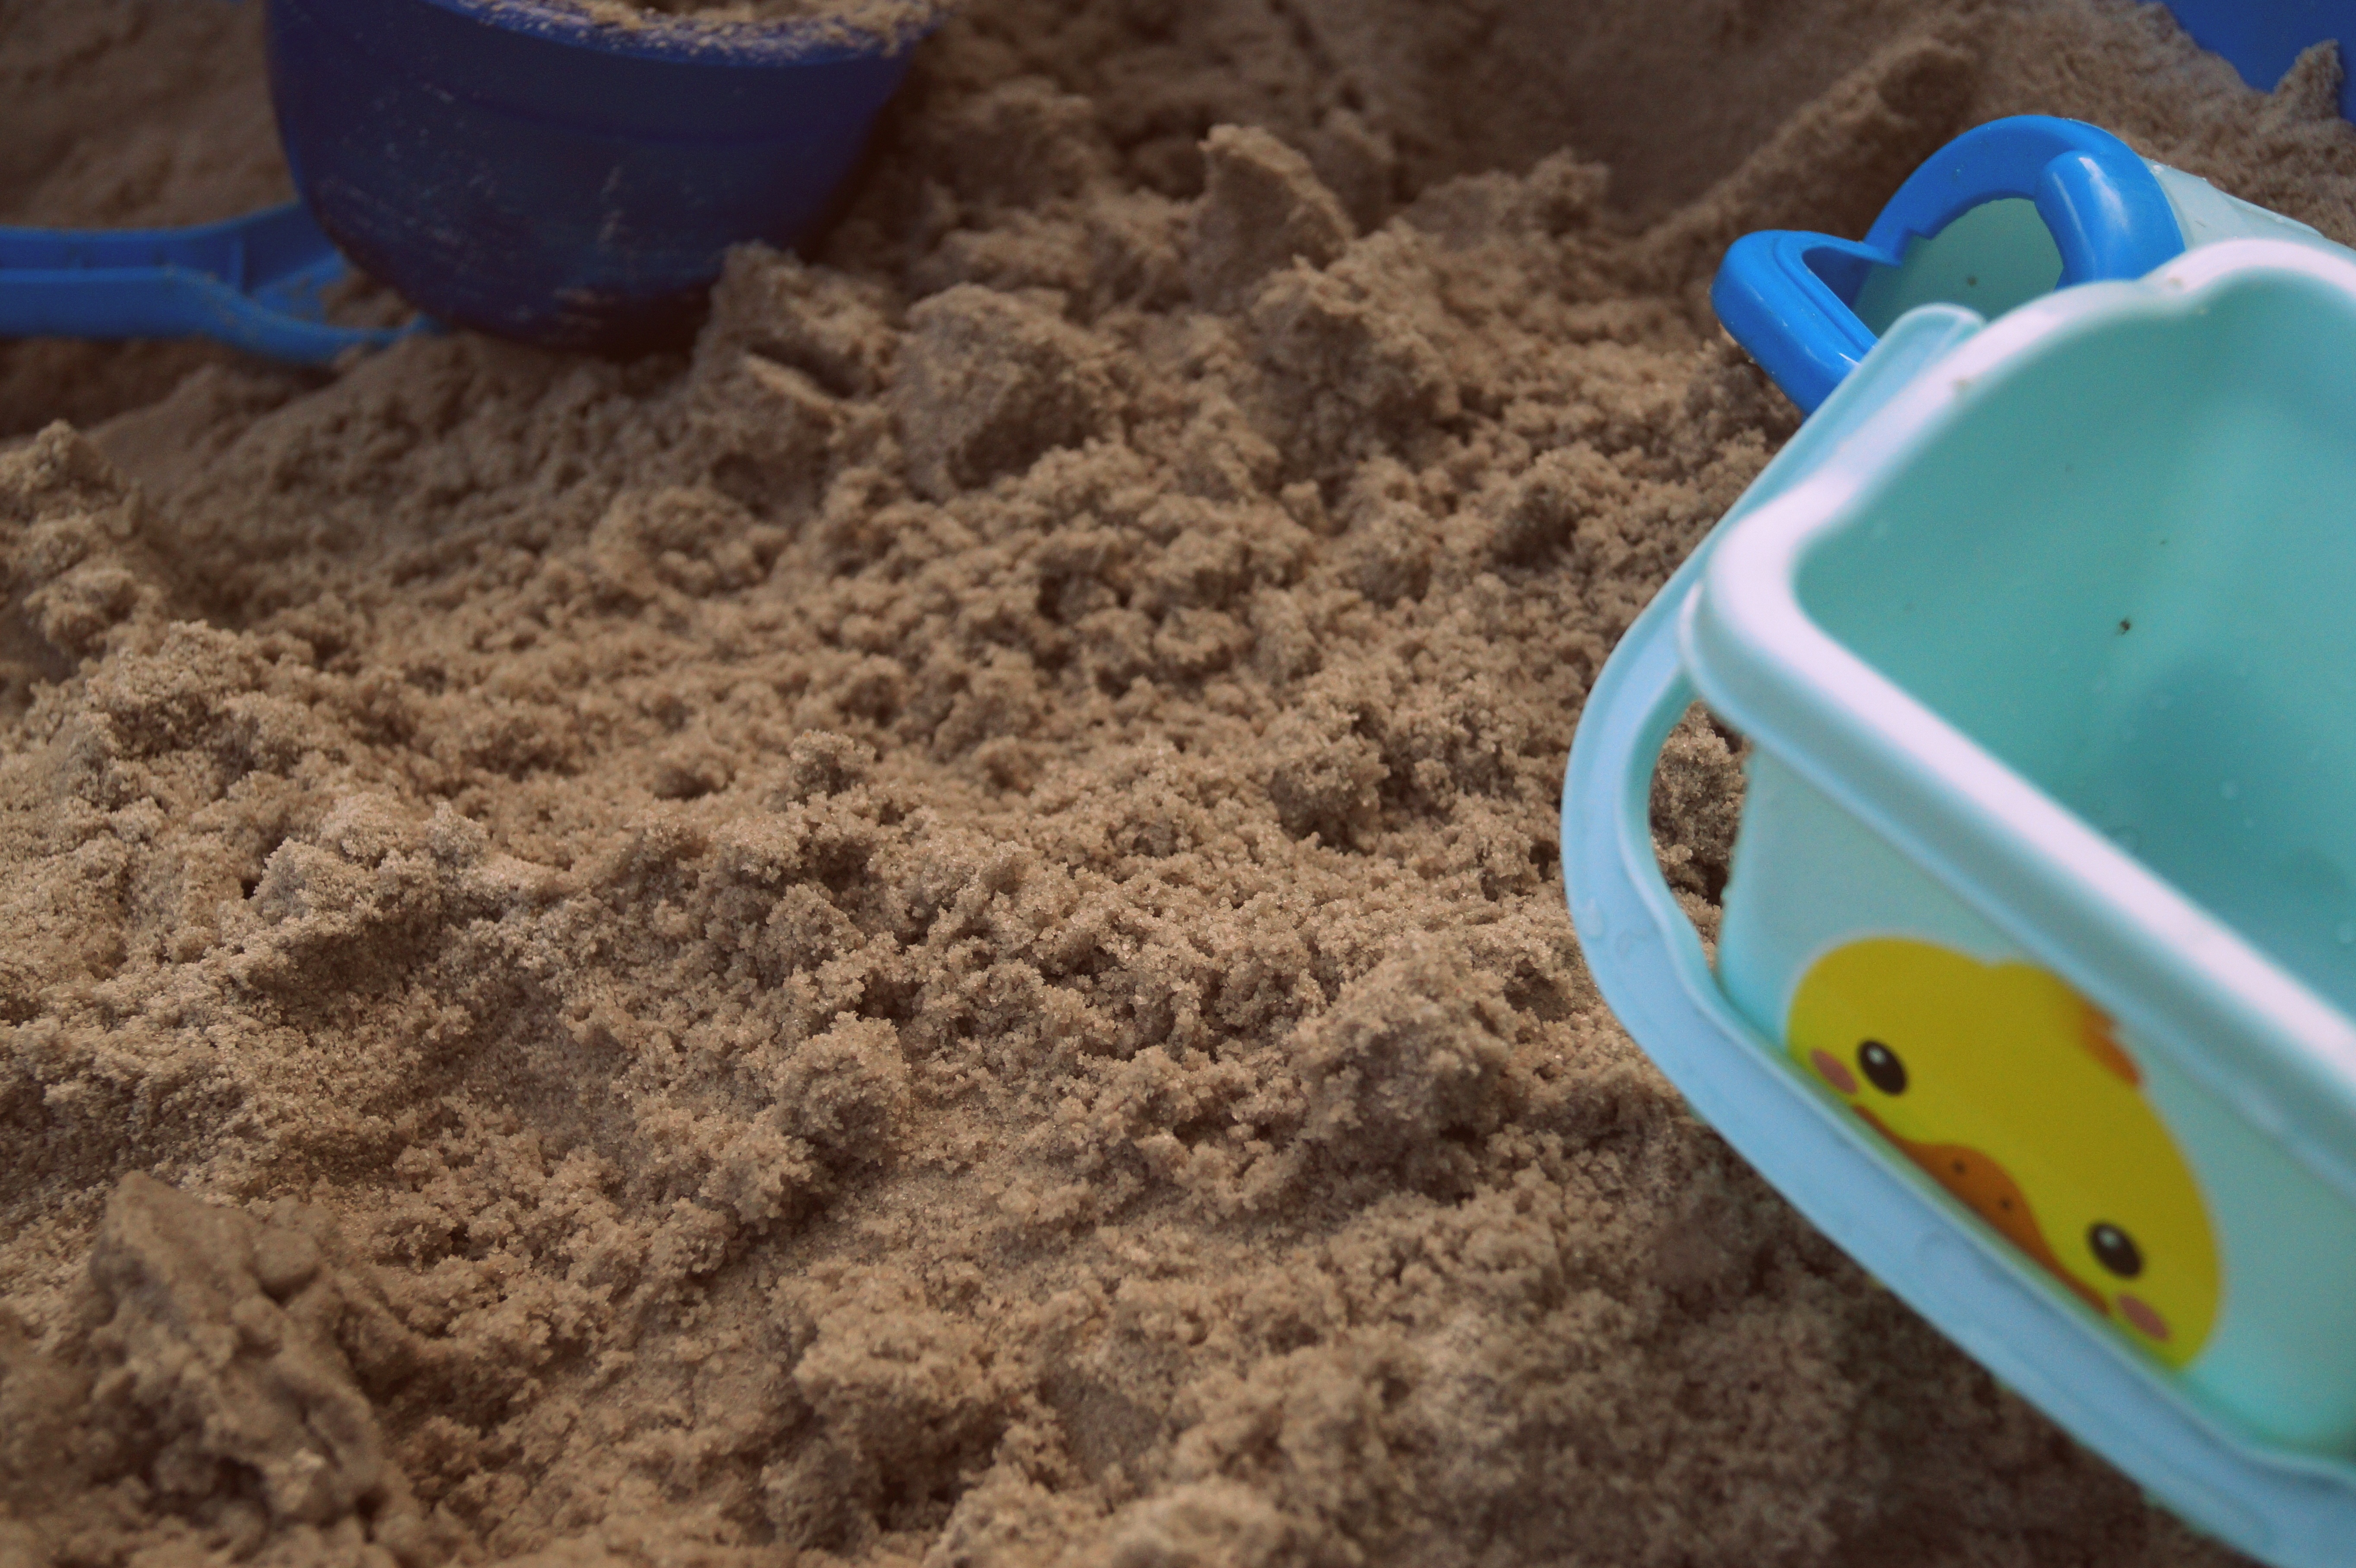
sand, play, plastic, soil, blue, bucket, playground, toys, digging, sand pit, children bucket